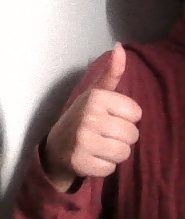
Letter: aleff